Irina Toneva

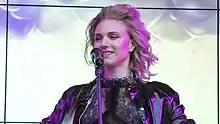

Irina Ilyinichna Toneva (born 27 June 1977 in Krasnoznamensk, Moscow Oblast, Soviet Union) is a Russian singer, one of three vocalists of girl group Fabrika ("Factory" in English). In 2002 she took part in first "Star Factory" project where Fabrika was formed and finished second.